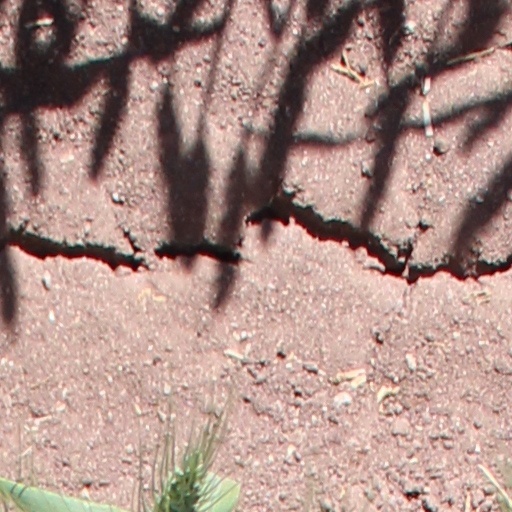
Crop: wheat